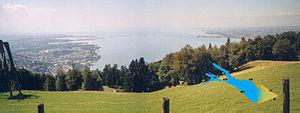
Les Alpes d'Allgäu sont un massif des Préalpes orientales septentrionales. Elles s'élèvent entre l'Autriche et l'Allemagne, au sud de l'Allgäu, un territoire germanique qui leur donne son nom.